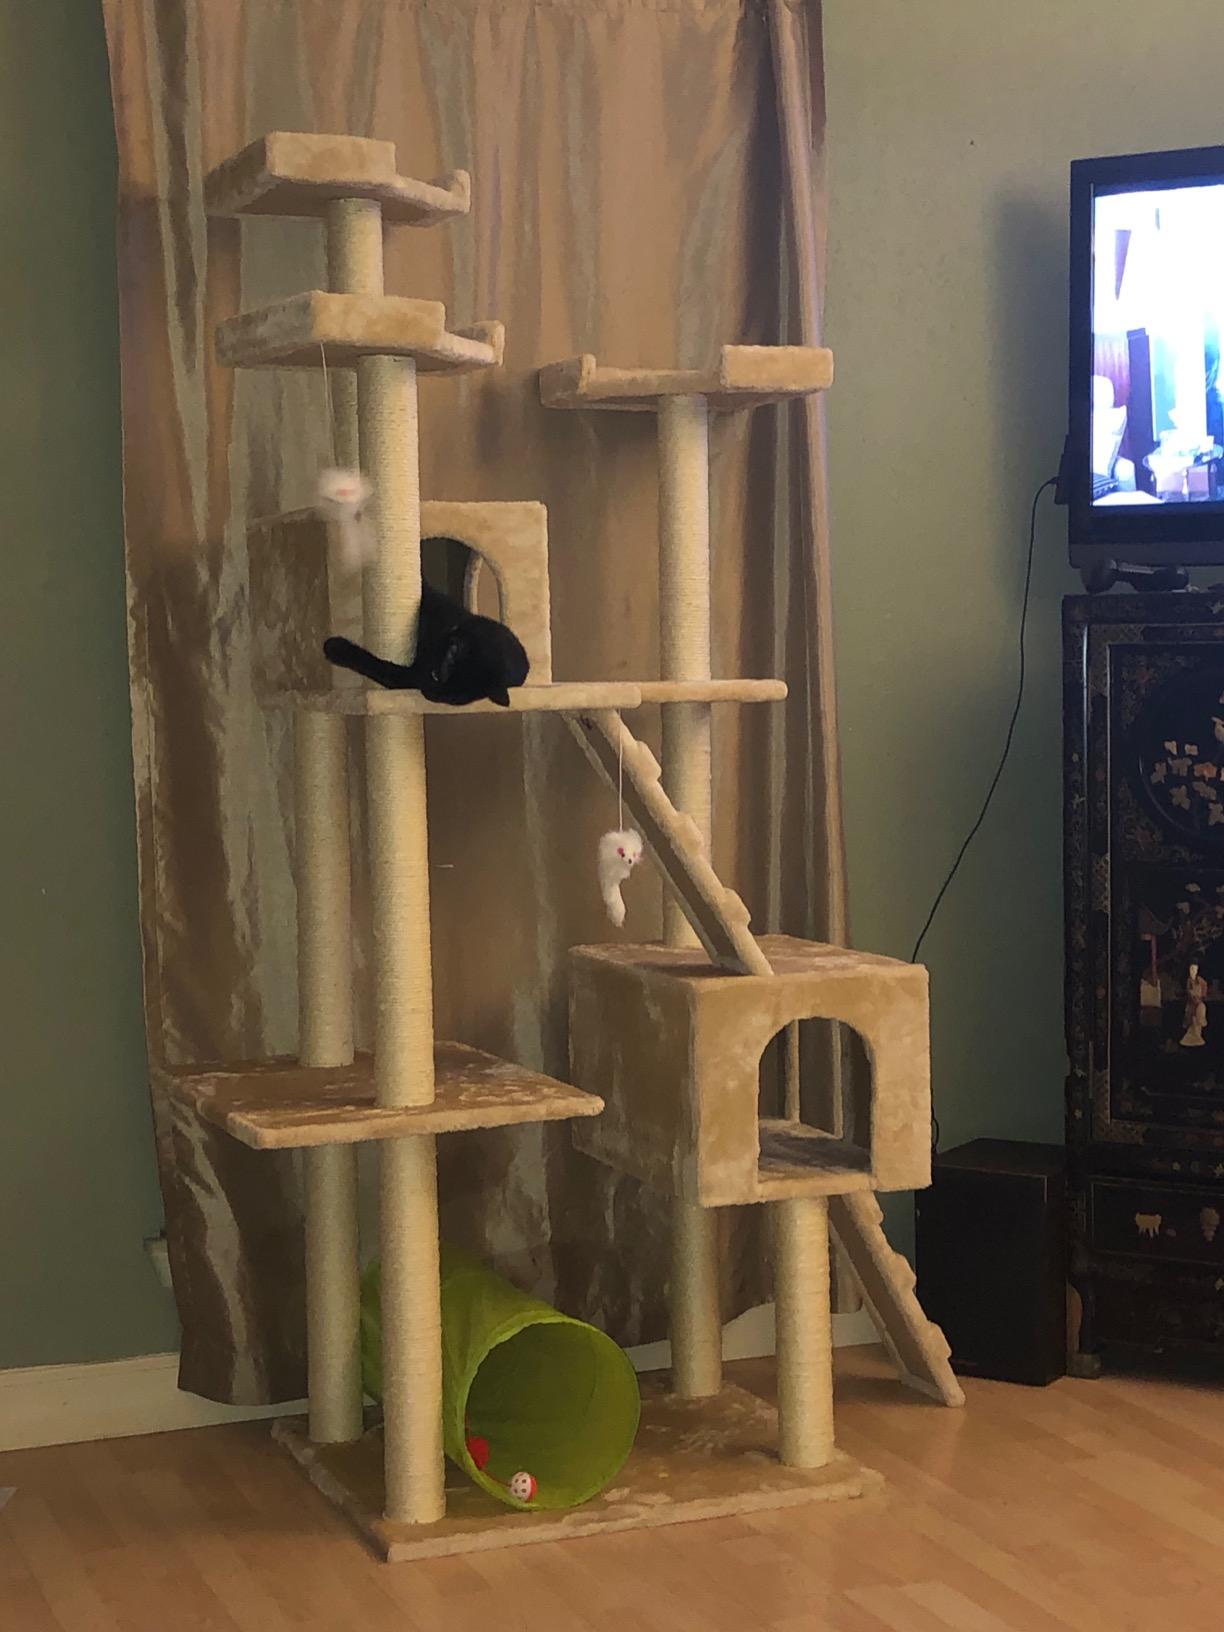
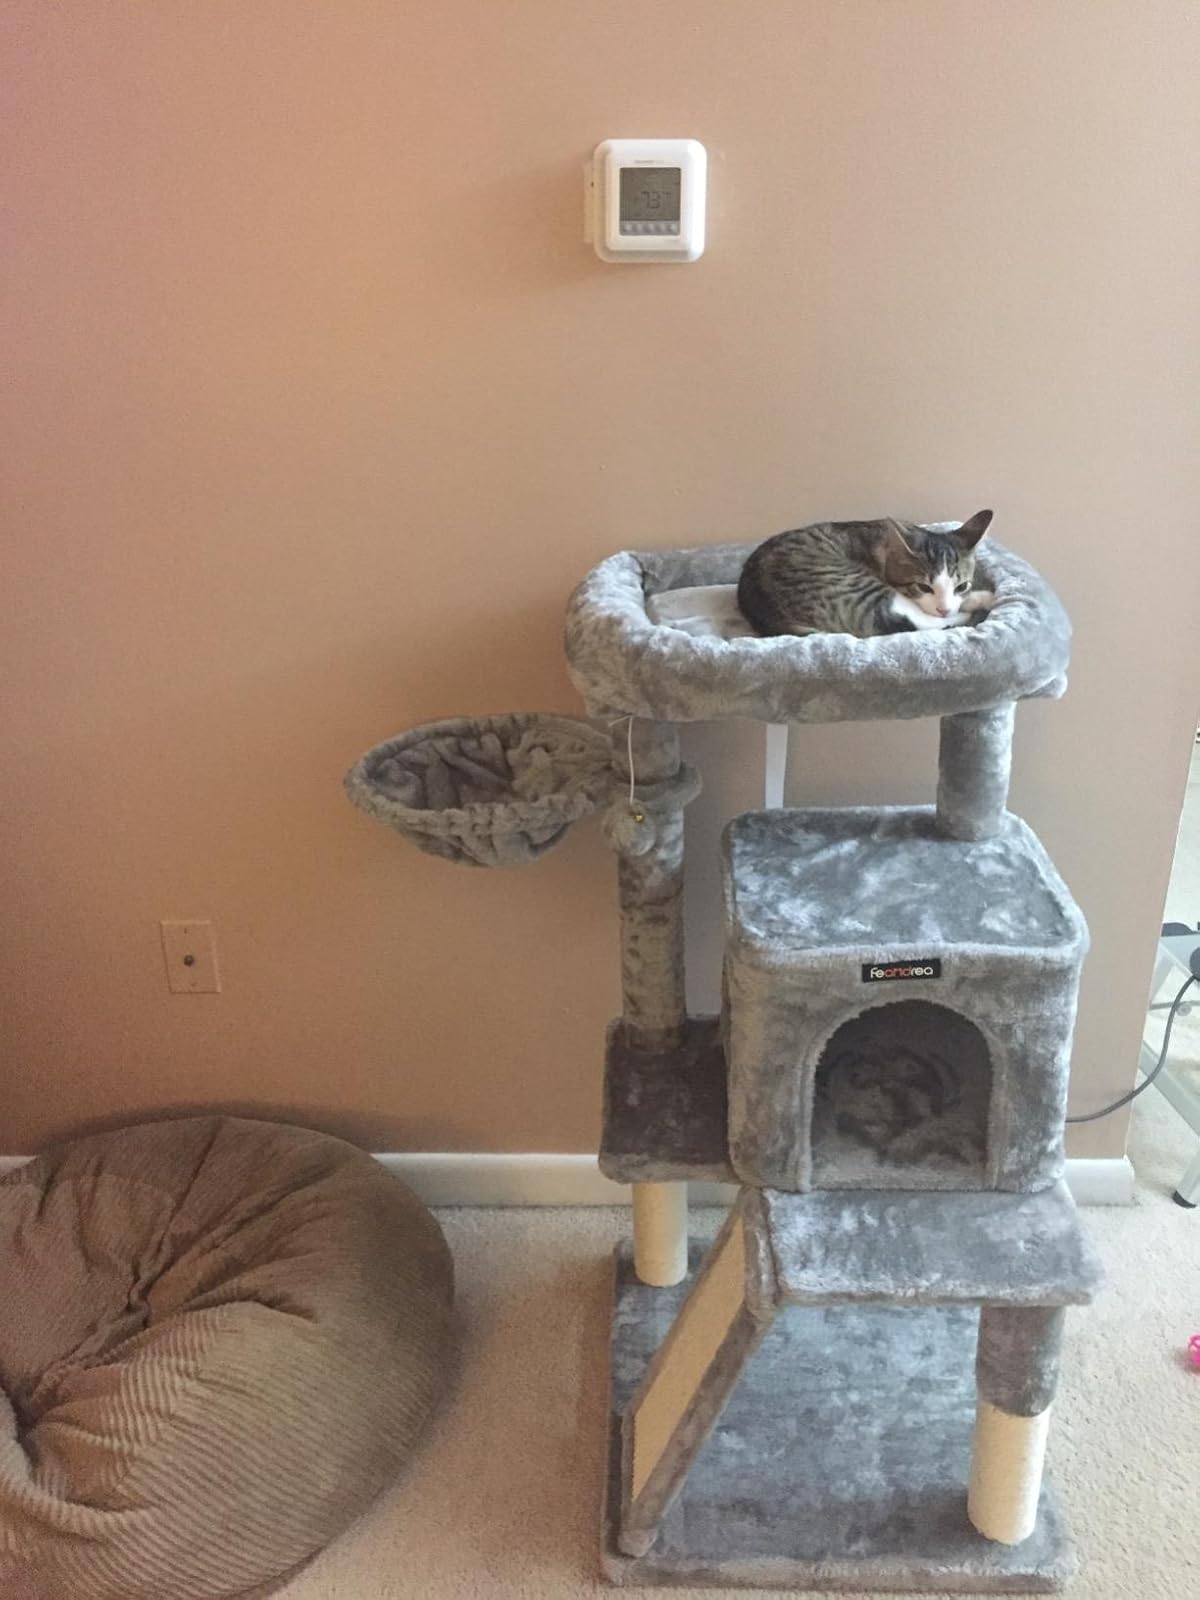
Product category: items_cat tree
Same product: no